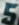
Number: 5